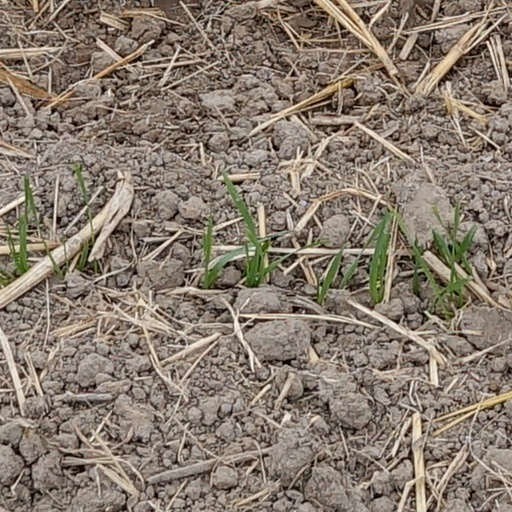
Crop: wheat